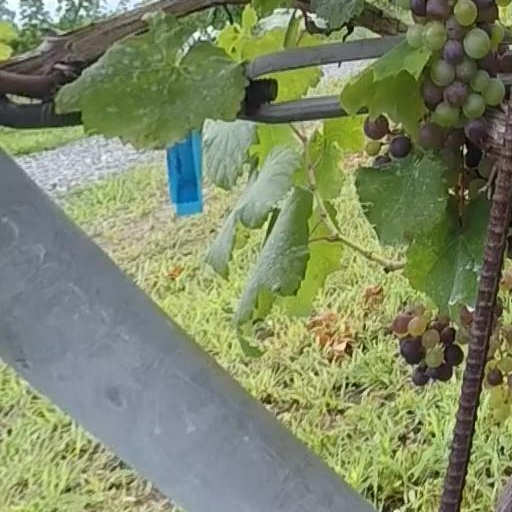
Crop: grape